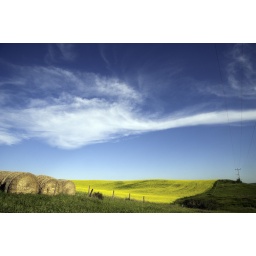
Hay Rolls and a farm field under a blue afyternoon sky.